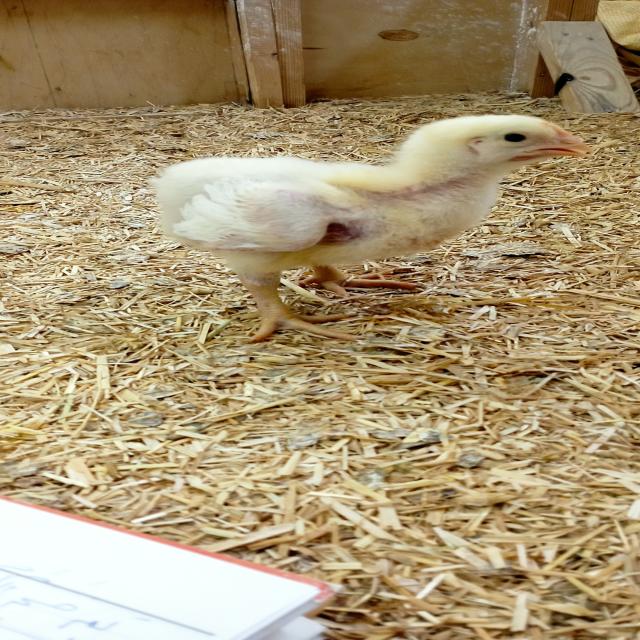
Weight: 389 g